Funar

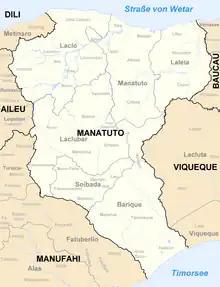
Map of Manatuto district

Funar is a suco in the northwest of Laclubar subdistrict (Manatuto District, East Timor). It has 1790 inhabitants (census 2010) and an area of 91.55 km.